Pontefract

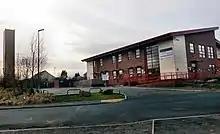
Pontefract Fire Station

For local government purposes, the town lies in the City of Wakefield and is administered by Wakefield Council. It is divided into two electoral wards, Pontefract North and Pontefract South. Pontefract South was represented by two Labour councillors and one Conservative councillor and North ward represented by three Labour councillors in 2022.